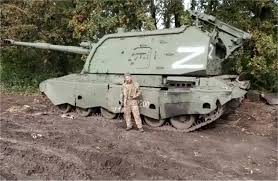
Label: 2S19_MSTA